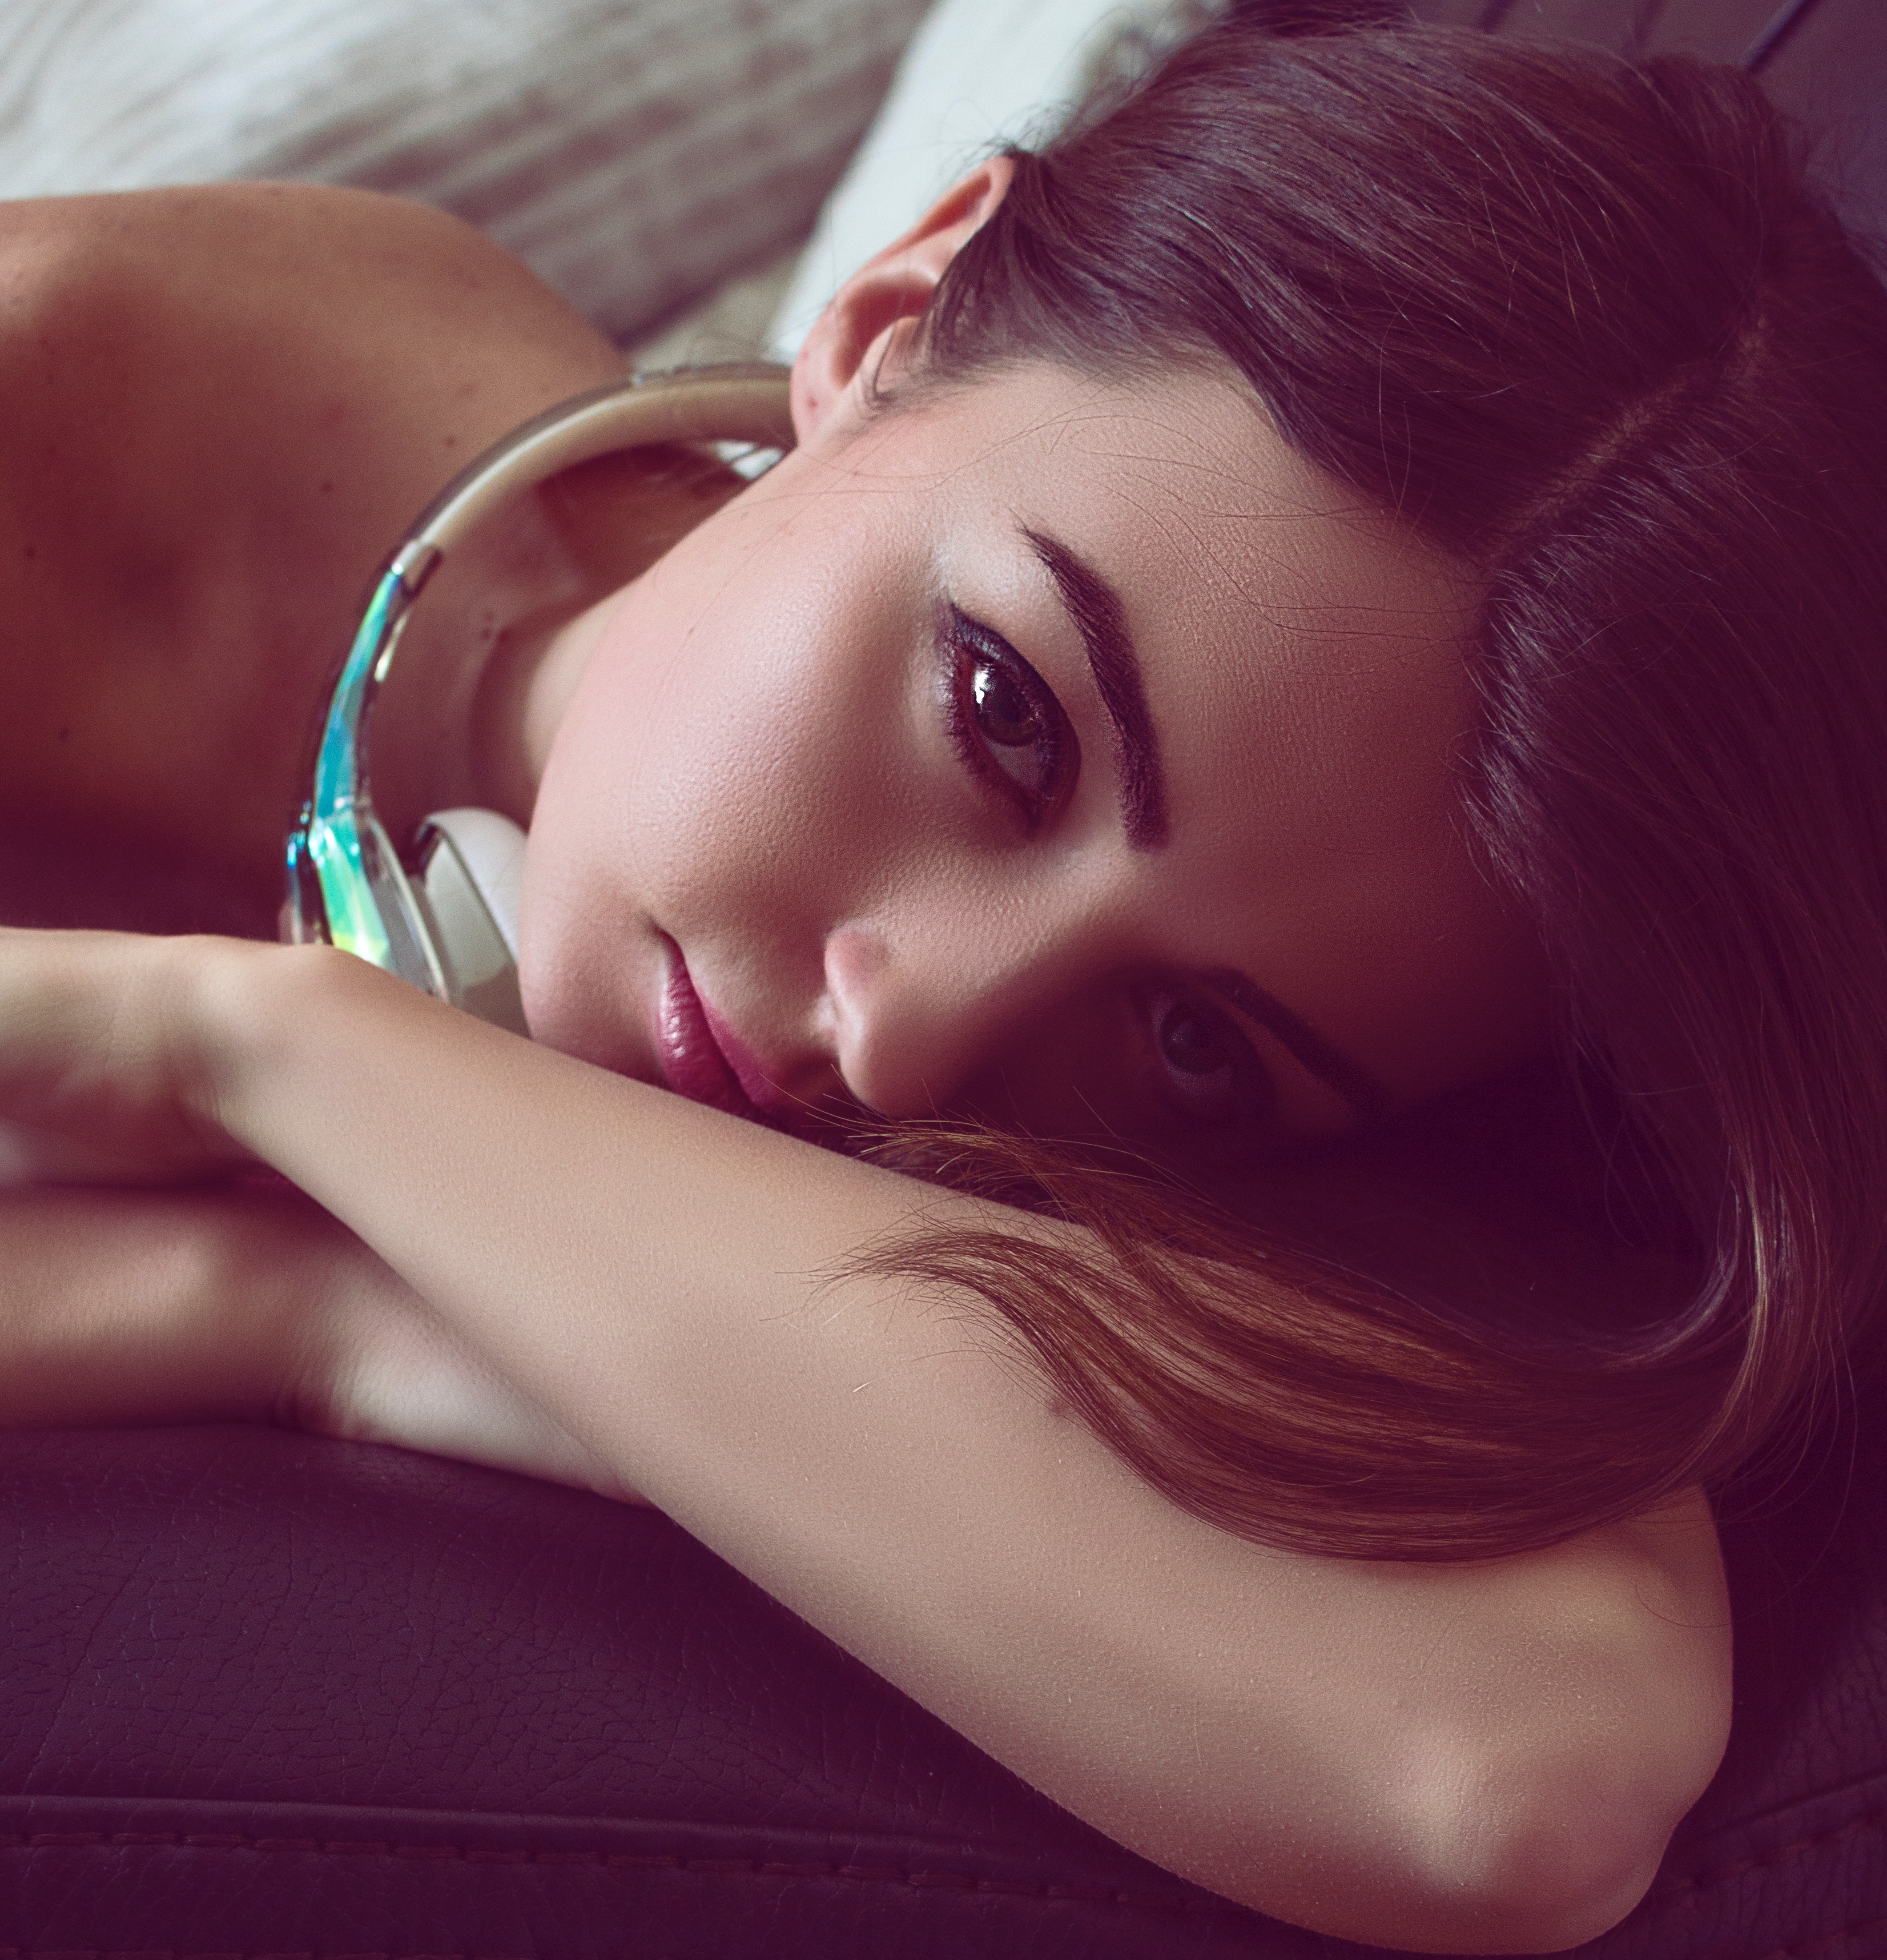
face, hair, lip, beauty, skin, eyebrow, head, nose, eyelash, eye, chin, hairstyle, cheek, long hair, forehead, mouth, hand, brown hair, blond, ear, Material property, selfie, neck, smile, hair coloring, photo shoot, eyewear, black hair, eyelash extensions, red hair, model, glasses